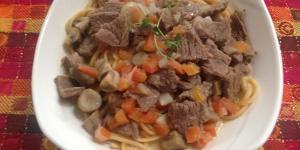
beef stroganoff